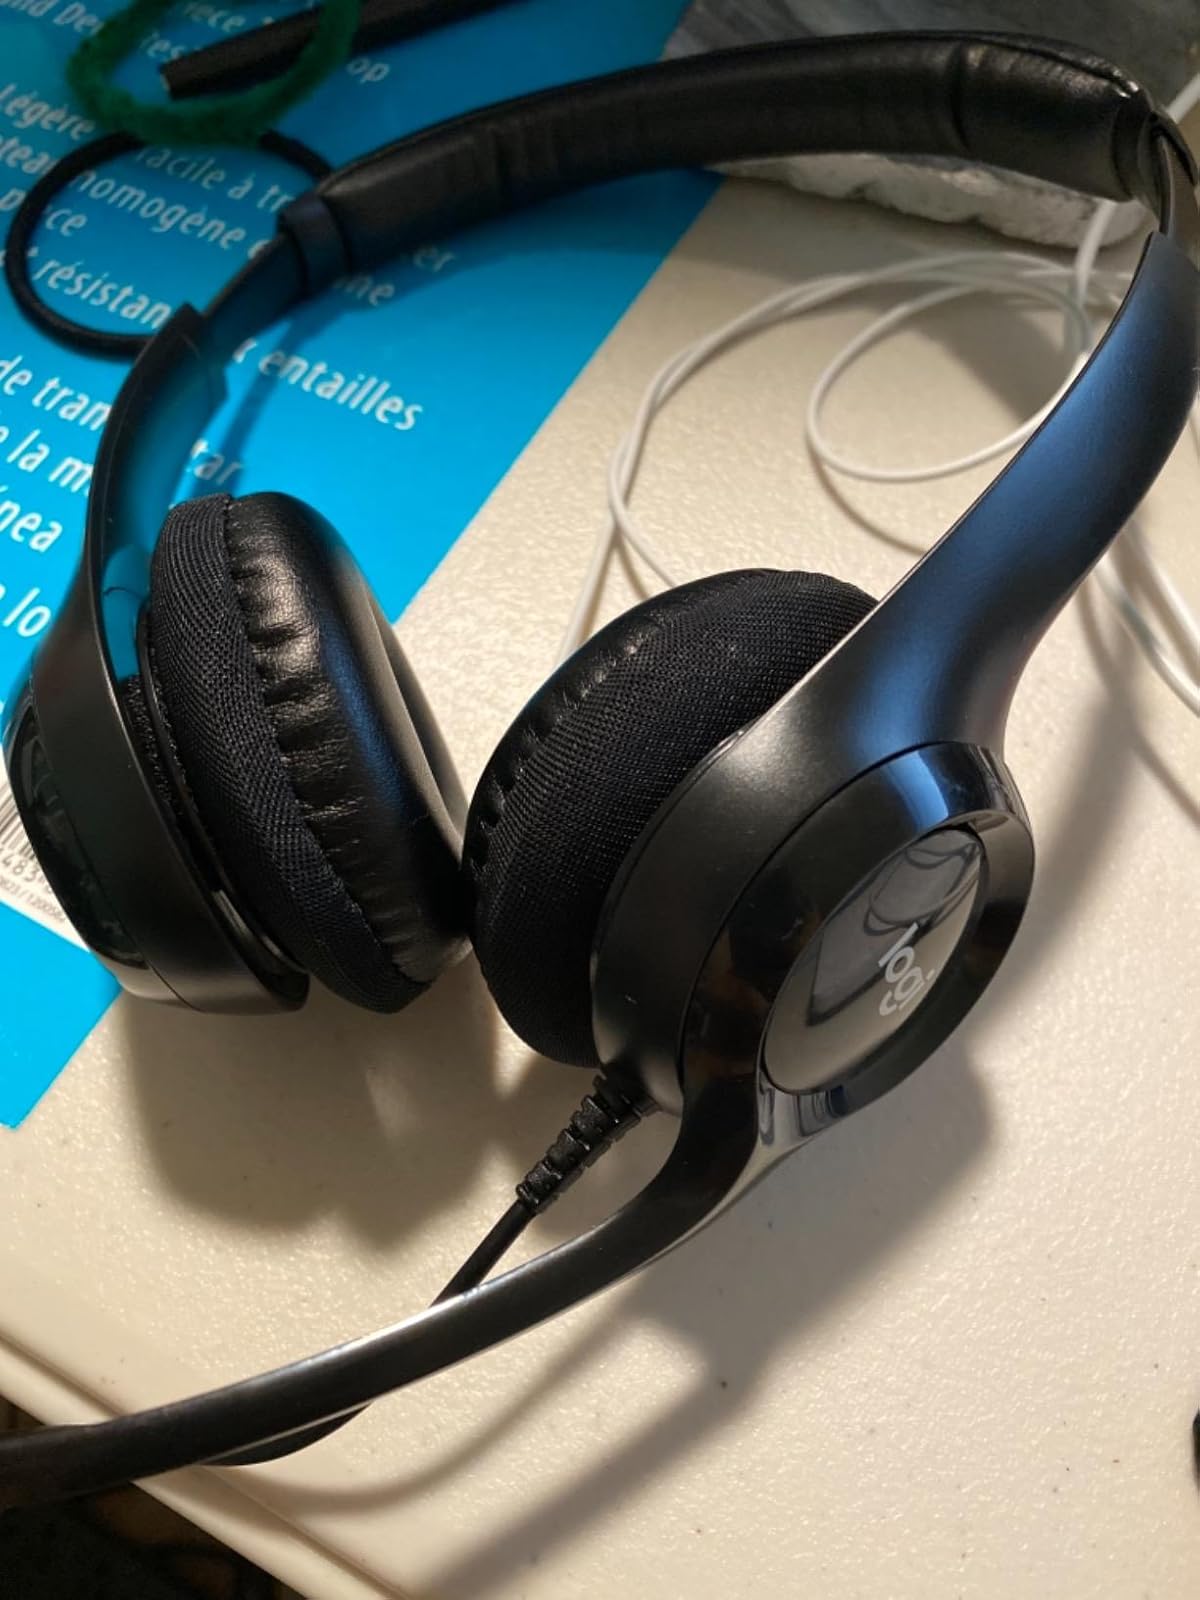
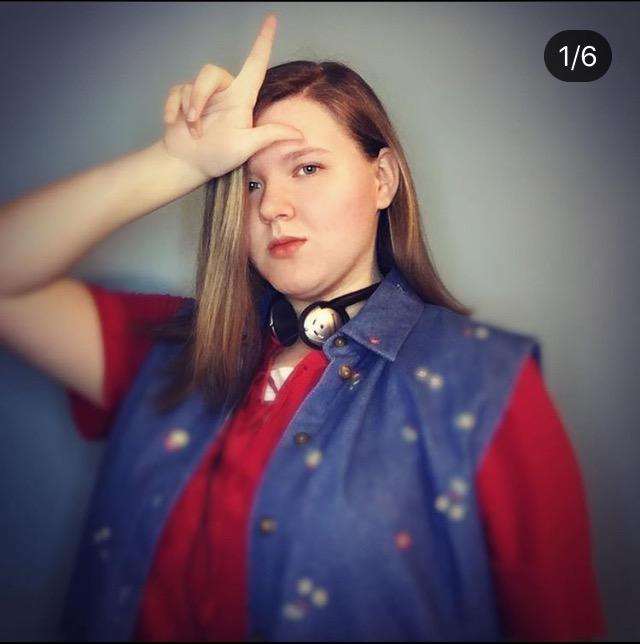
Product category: headphones
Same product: no